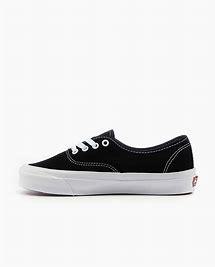
Brand: Vans
Model: UA OG Authentic LX